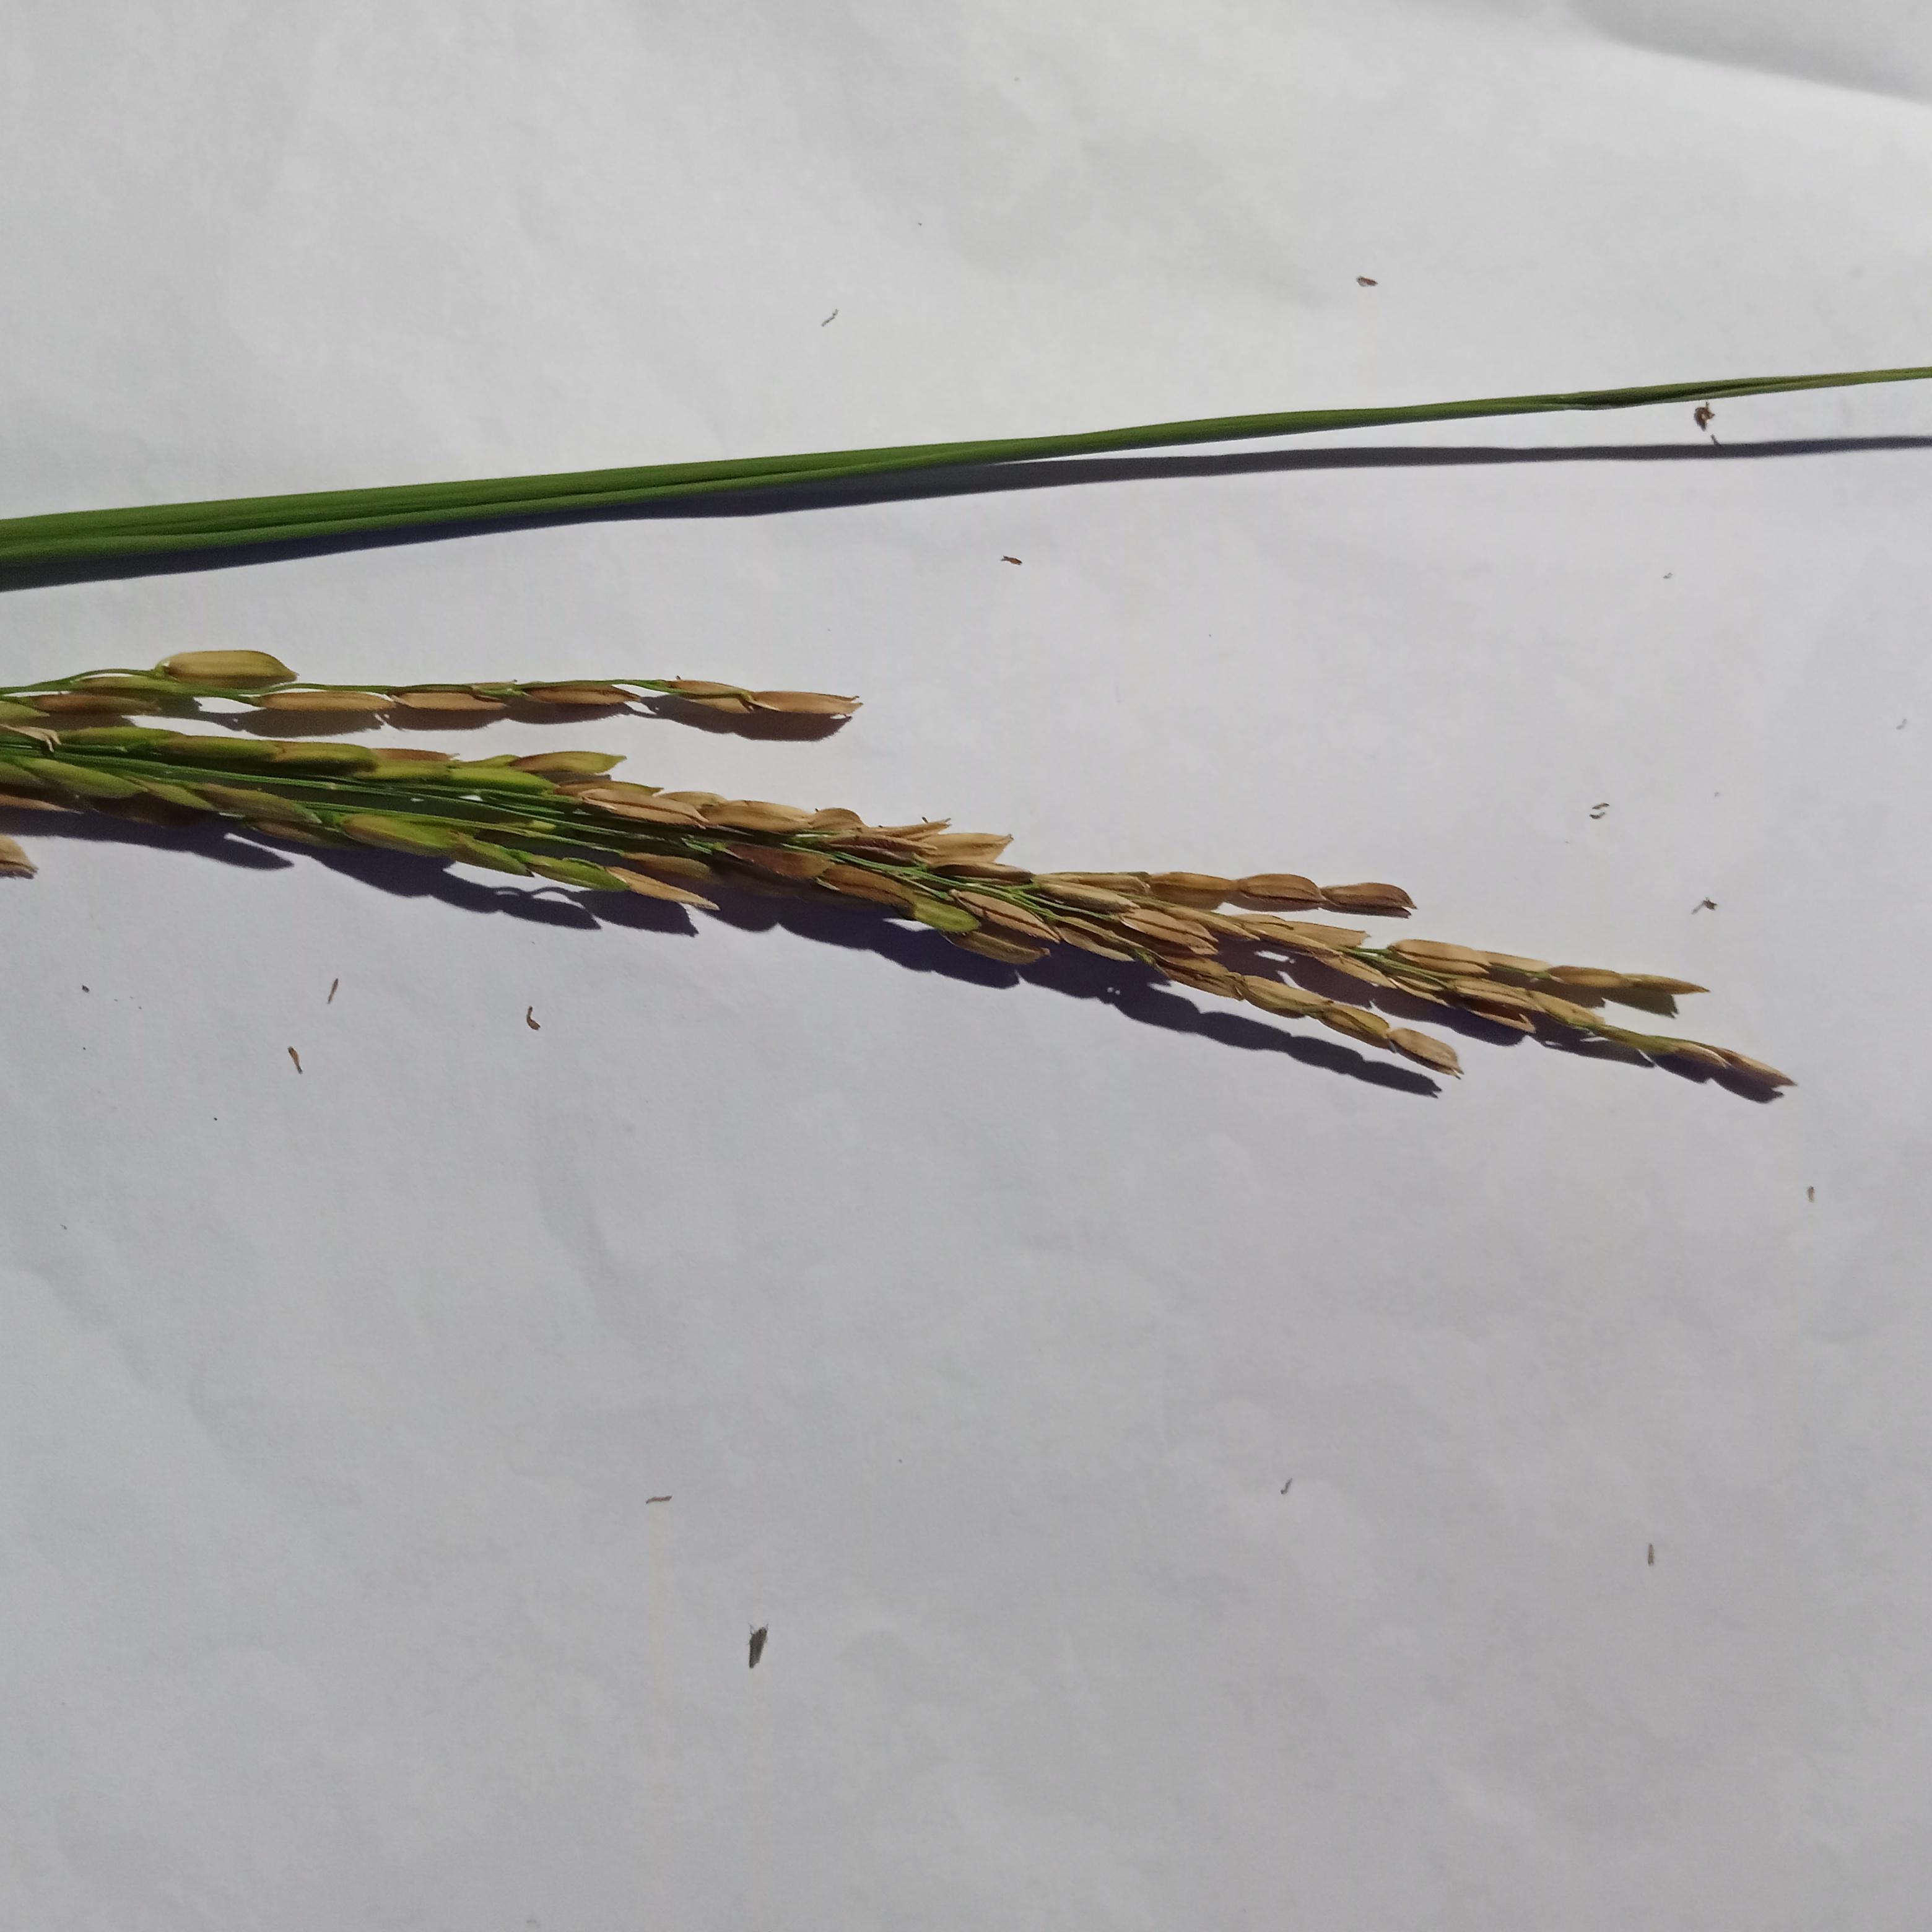
Label: Rice___Neck_Blast